Eristoff

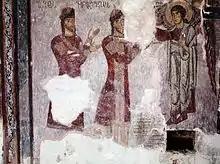
Eristavs of Duchy of Racha

The original Georgian version of the name, Eristoff or Eristov, was Eristavi (ერისთავი). The title means ‘head of the nation’ but translates more accurately as ‘head of a military force’. By the 19th century, five noble families, each representing a different part of Georgia, were using the name Eristhavi. Prince Ivane Eristoff, who first created Eristoff vodka in 1806, was from the northwest province of Racha.